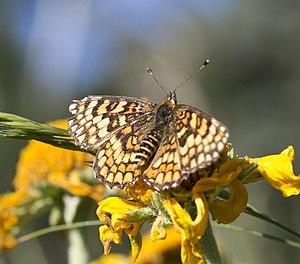
Poladryas est un genre nord-américain d'insectes lépidoptères de la famille des Nymphalidae et de la sous-famille des Nymphalinae.